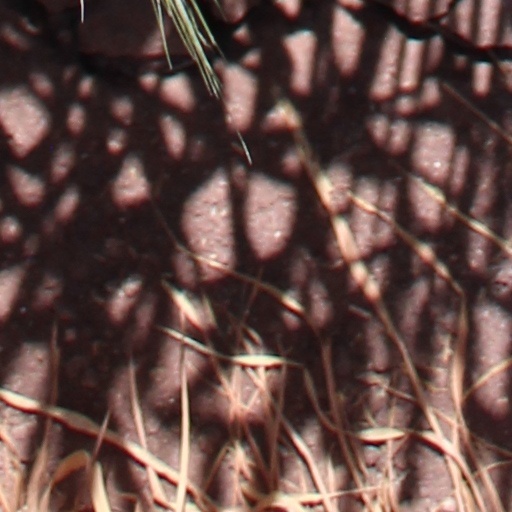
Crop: wheat